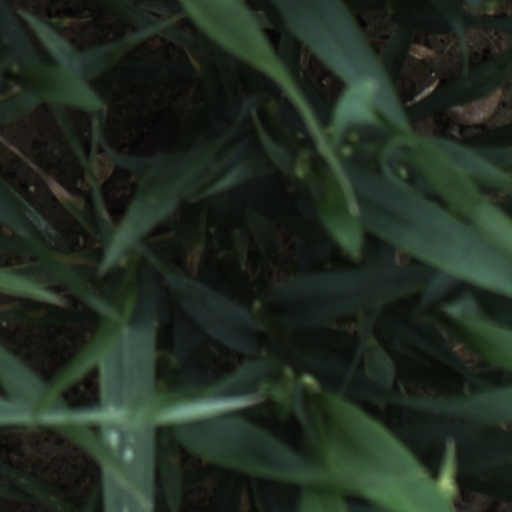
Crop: wheat